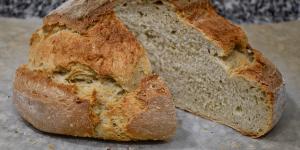
pan de payes